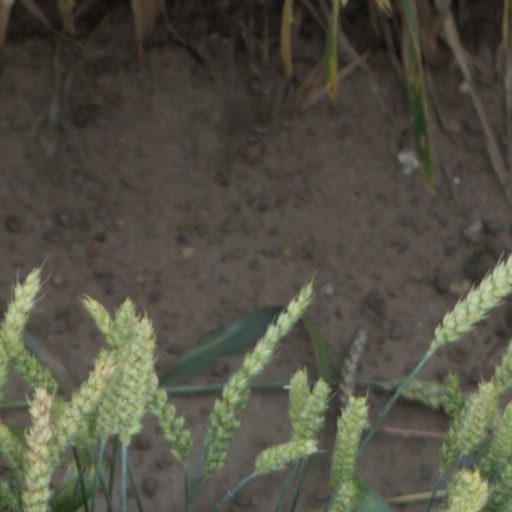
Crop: wheat